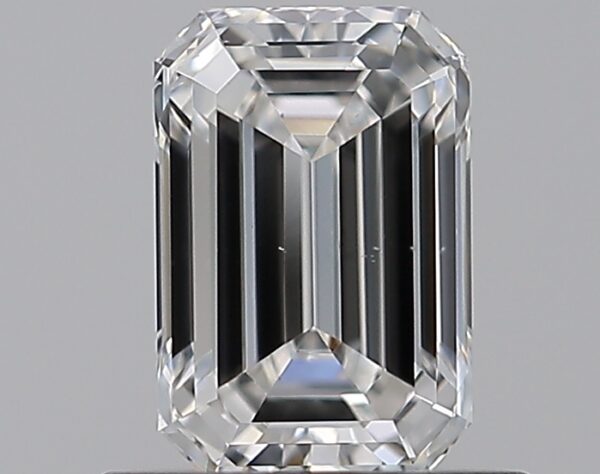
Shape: emerald
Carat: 0.79
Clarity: VS2
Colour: E
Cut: EX
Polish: EX
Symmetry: VG
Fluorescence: N
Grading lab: GIA
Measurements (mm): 6.31 x 4.3 x 2.95